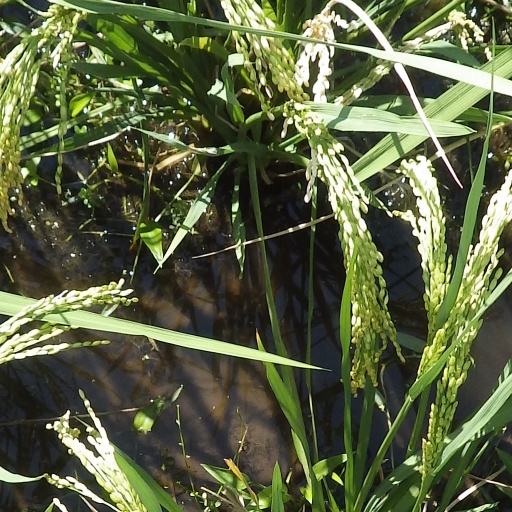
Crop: rice